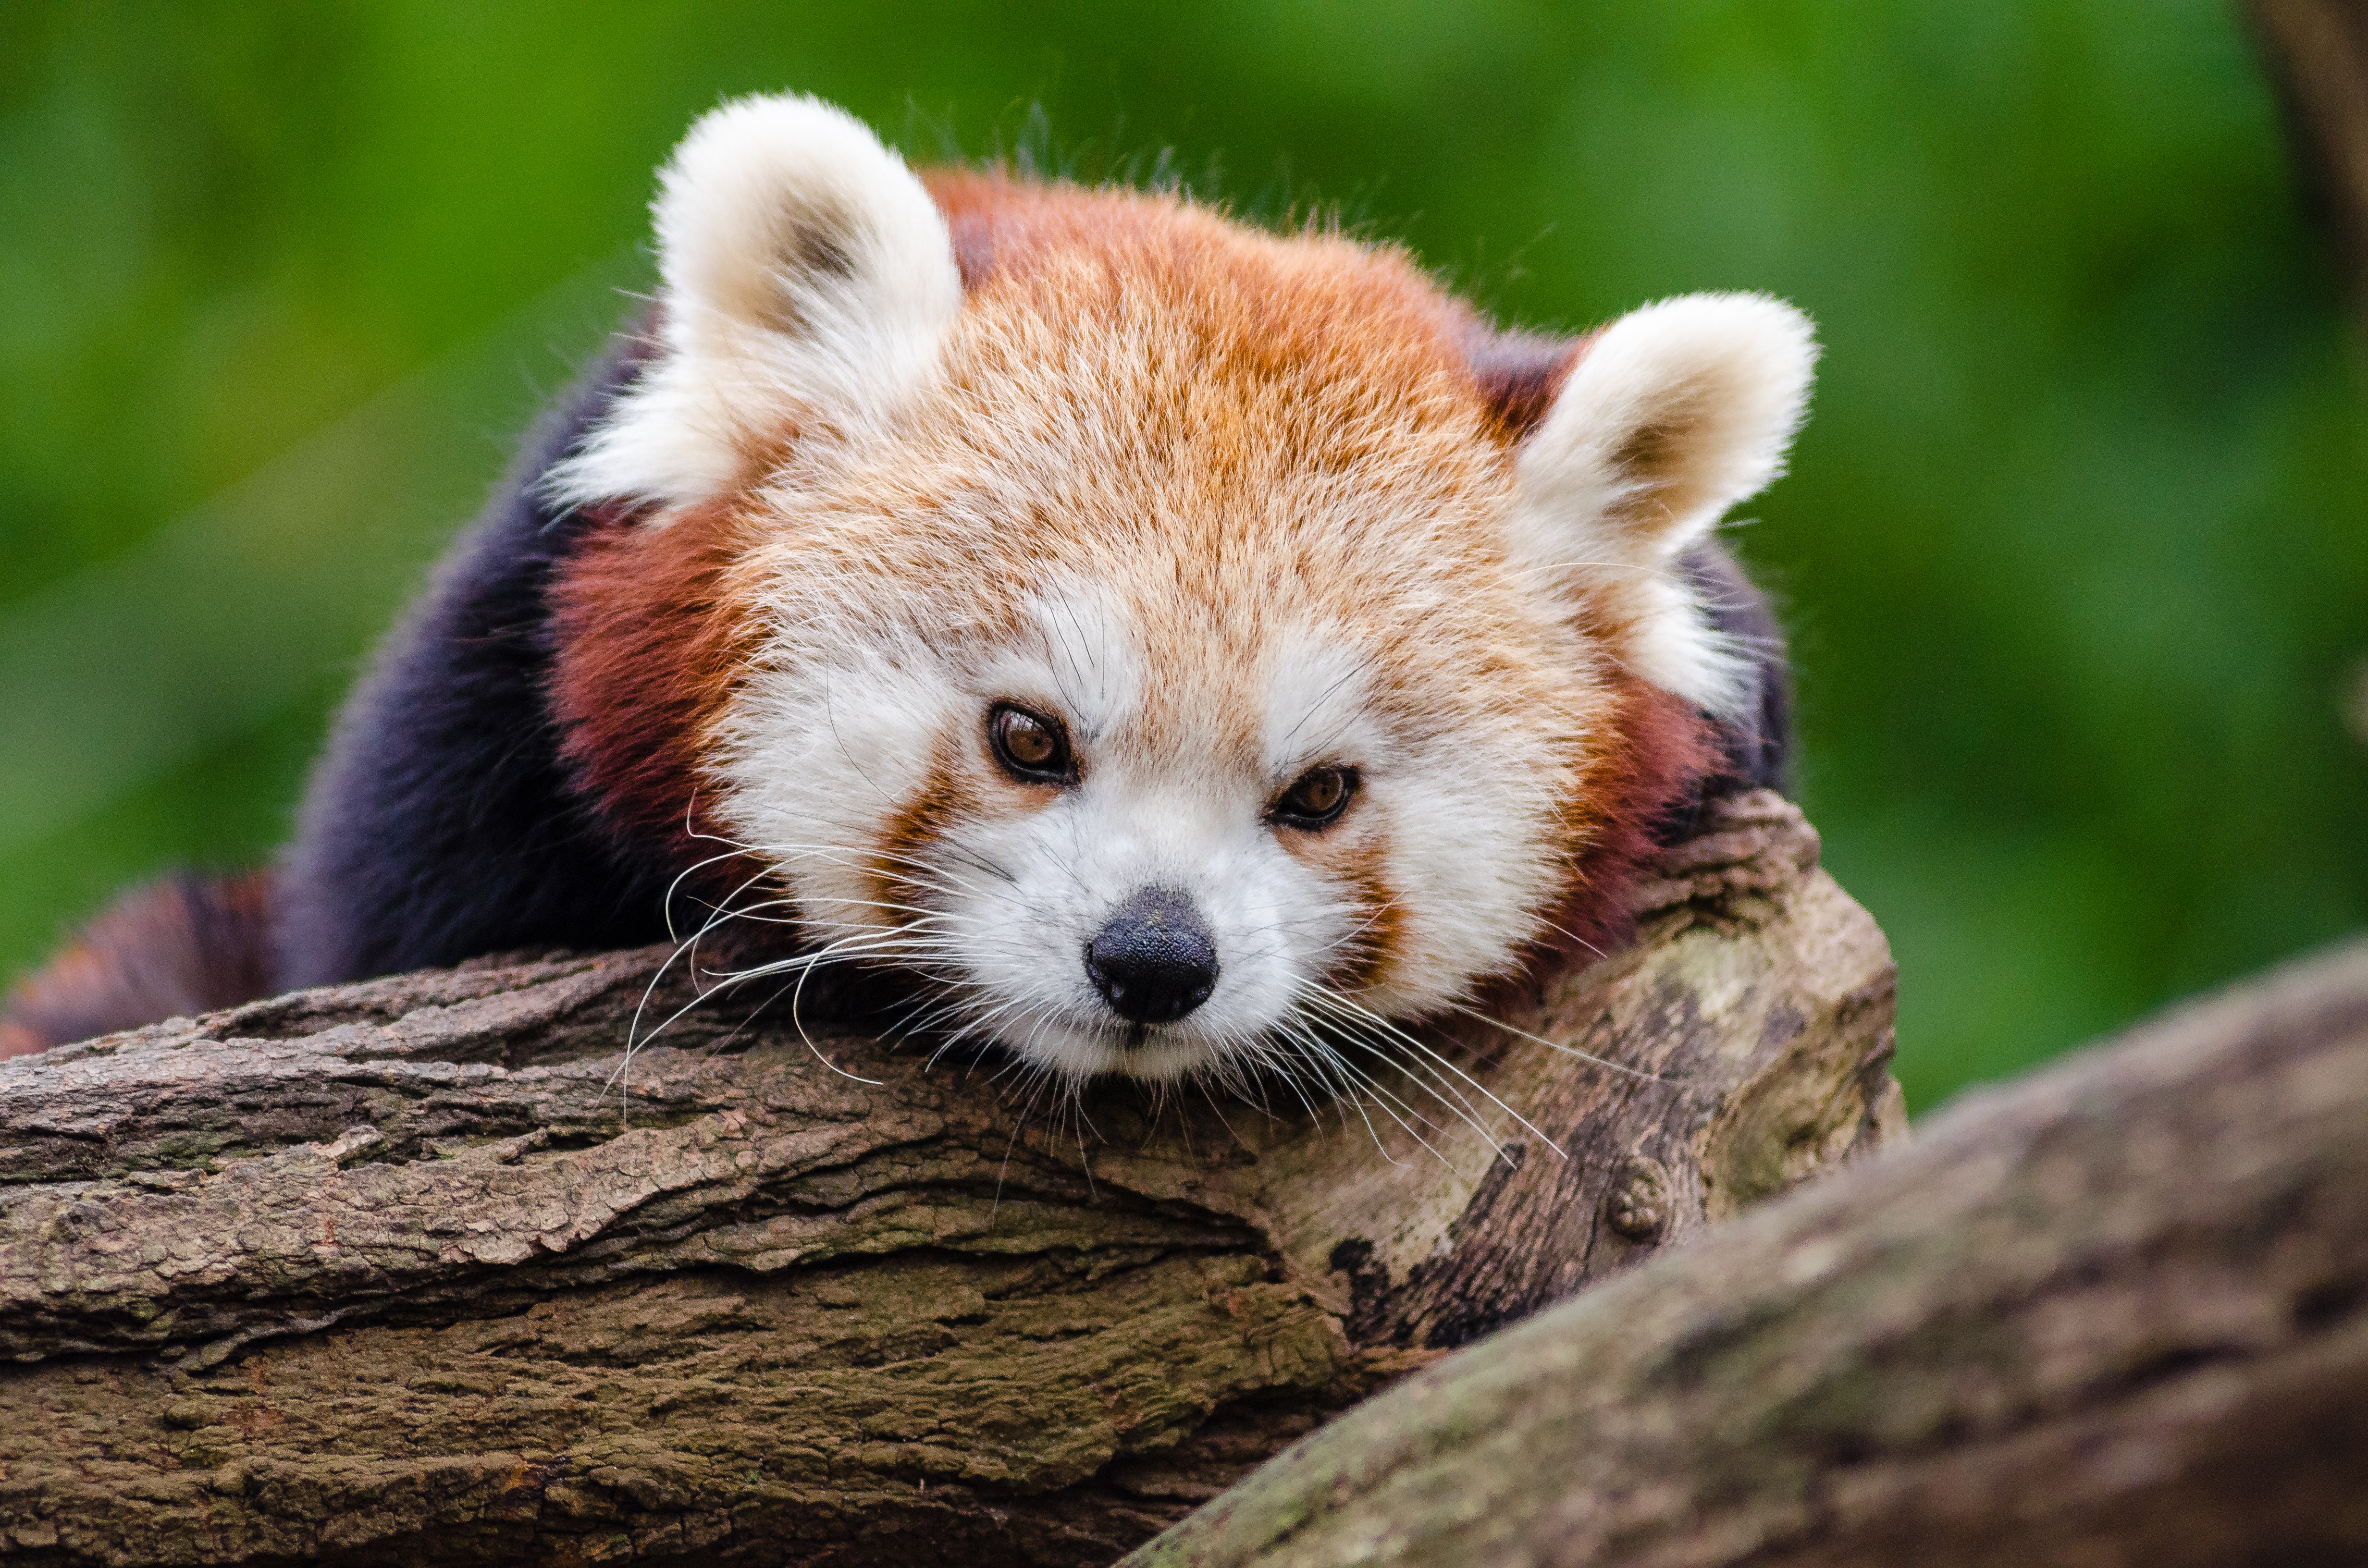
tree, nature, cold, winter, bokeh, vintage, sweet, feet, animal, cute, female, wildlife, zoo, fur, orange, young, green, high, red, foot, mammal, nikon, fauna, red panda, panda, 2015, face, nose, whiskers, paw, tail, animals, ears, endangered, vertebrate, germany, deutschland, natur, paws, tier, iso, fell, gesicht, baum, adorable, bamboo, d7000, roter, kleiner, niedlich, sues, suess, species, bedrohte, tierart, tierpark, weiblich, jungtier, jung, ohren, schwanz, nase, bedroht, ailurus, fulgens, mozilla, firefox, wochenende, weekend, kalt, gr n, s s